Colonial history of Missouri

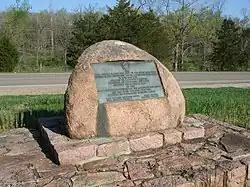
The location of Mine La Motte, the first mine in Missouri, opened by Antoine de la Mothe Cadillac in the 1710s and later expanded by Philip Francois Renault.

After Boisbriand's arrival in the Illinois Country, he ordered the construction of Fort de Chartres about eighteen miles north of Kaskaskia as the base of operations and headquarters for the company in the area. After the construction of Fort de Chartres, the company directed a series of prospecting expeditions to an area 30 miles west of the Mississippi River in present-day Madison, St. Francois, and Washington counties. These mining operations generally focused on discovering either lead or silver ore; the company appointed Philip Francois Renault as commander of the mines, and in 1723 Boisbriand ceded land to Renault in Washington County in an area now known as the Old Mines and in the Mine La Motte area. Because of the harshness of mine work, white laborers demanded high wages; in response, Renault brought five black slaves to work in the mines, the first black slaves in Missouri. Despite these efforts, weather and hostility from Indians slowed production, and Renault sold his lands in 1742 having made little profit.